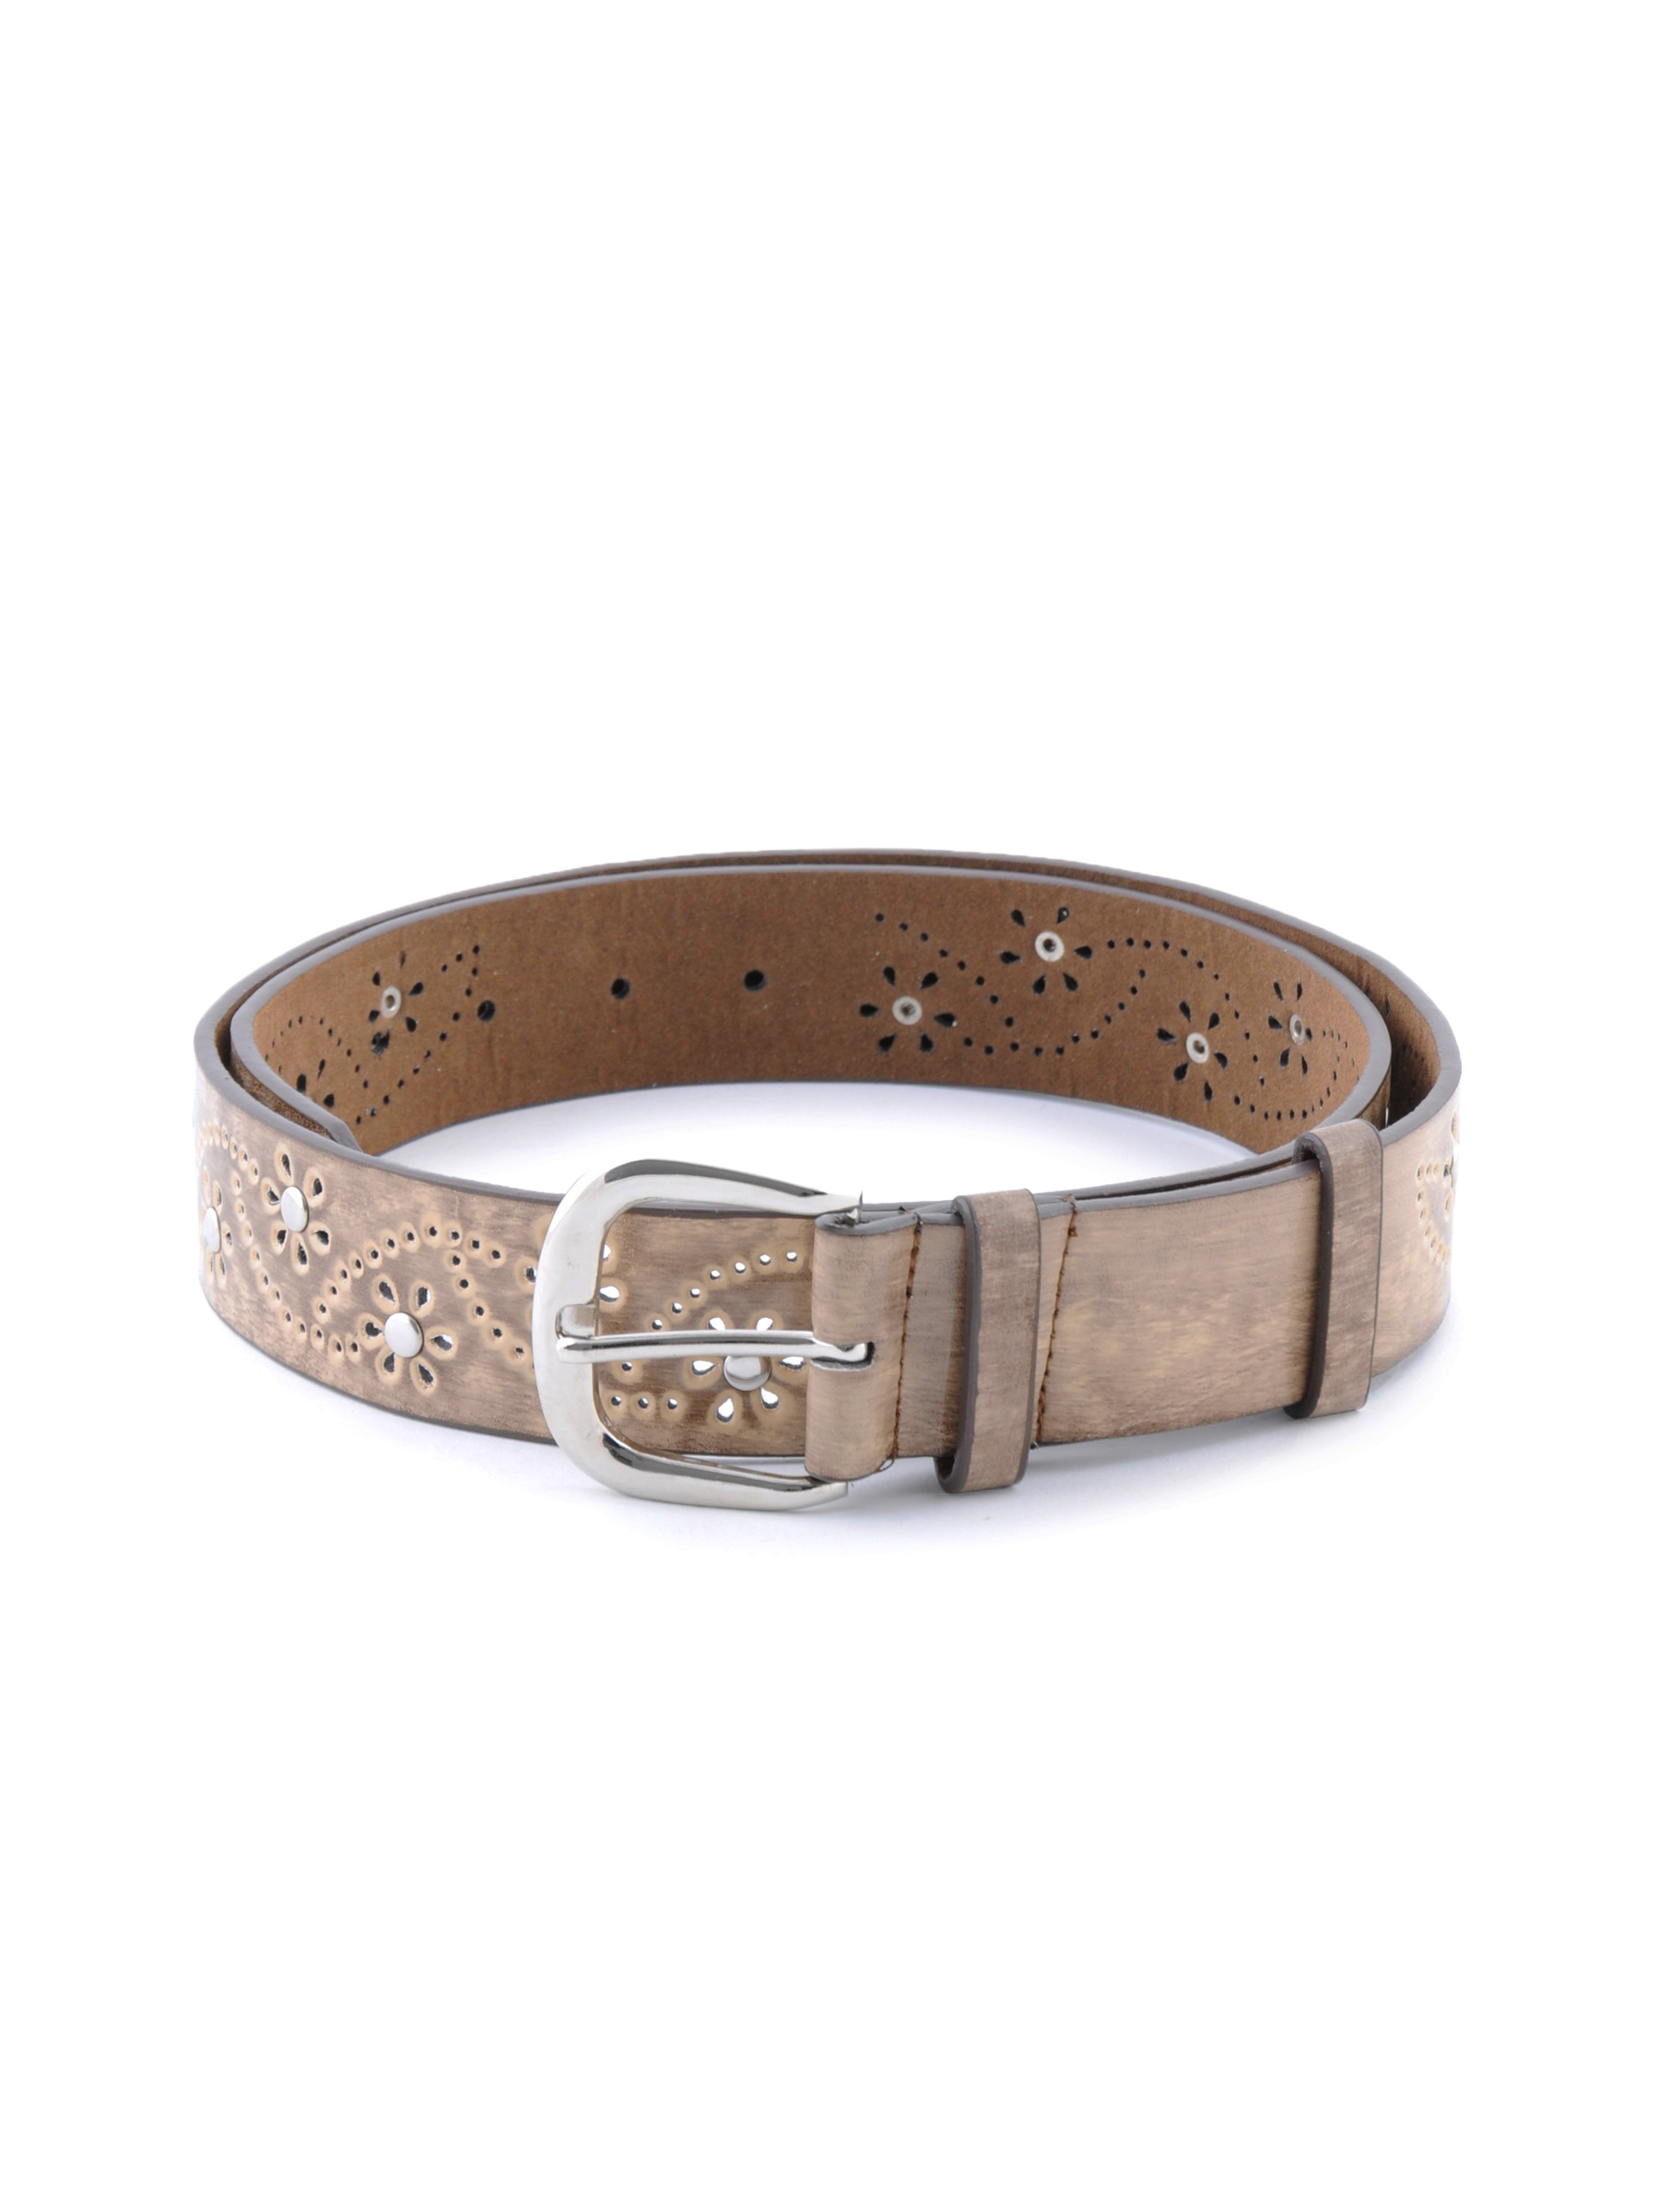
Lino Perros Women Flower Design Light Brown Belt
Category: Accessories / Belts / Belts
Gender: Women
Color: Brown
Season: Winter 2015
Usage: Casual